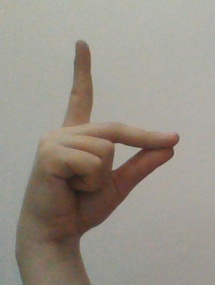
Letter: ta